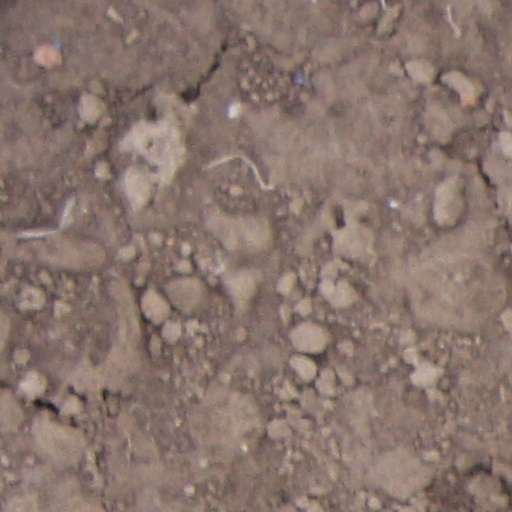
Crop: wheat